Rugby union

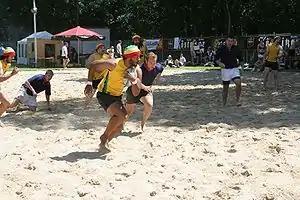
Two teams of players, one in yellow the other in blue, play a form of rugby on a sunlit beach; the central yellow player runs forward, towards the right of picture, clutching the ball with one hand, close to his chest.

Records of women's rugby football date from the late 19th century, with the first documented source being Emily Valentine's writings, in which she states that she set up a rugby team in Portora Royal School in Enniskillen, Ireland in 1887. Although there are reports of early women's matches in New Zealand and France, one of the first notable games to prove primary evidence was the 1917 war-time encounter between Cardiff Ladies and Newport Ladies; a photo of which shows the Cardiff team before the match at the Cardiff Arms Park. Since the 1980s, the game has grown in popularity among female athletes, and by 2010, according to World Rugby, women's rugby was being played in over 100 countries.